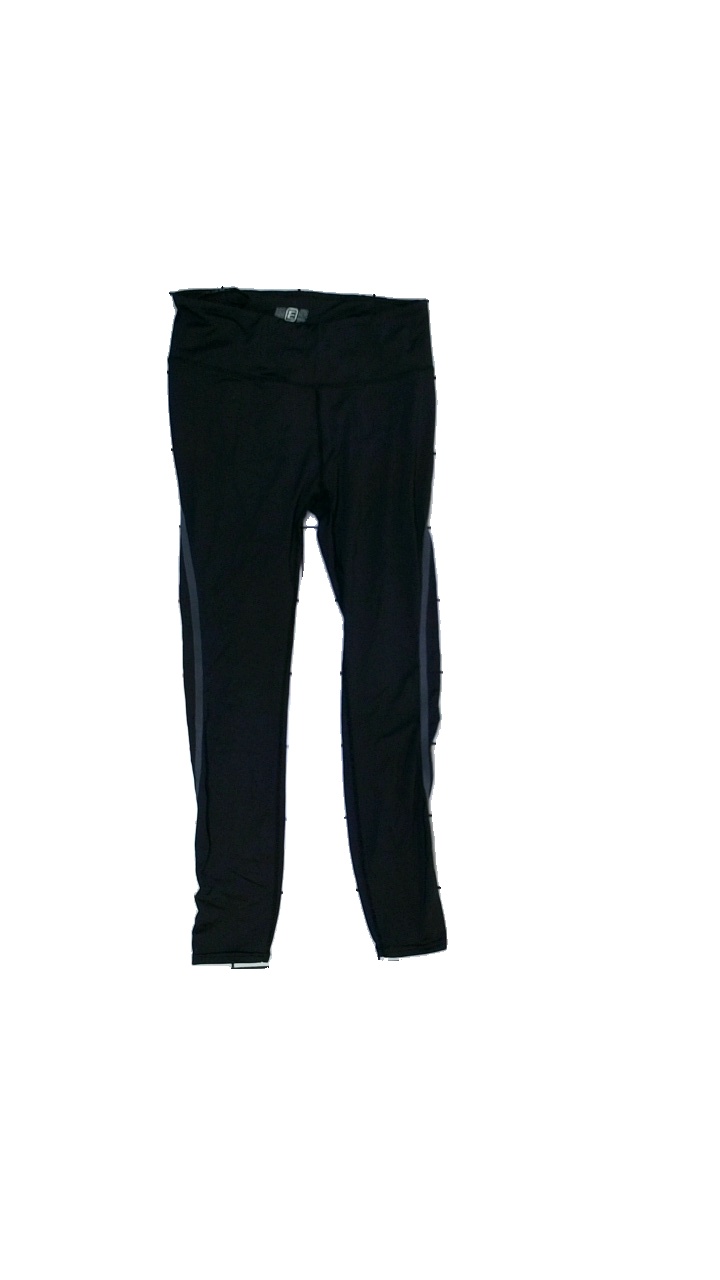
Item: Tights (Ladies)
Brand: Energetics
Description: Black tights
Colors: Black, Grey
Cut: Regular
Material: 80% nylon, 20% elastane
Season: All
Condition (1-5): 2
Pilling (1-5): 5
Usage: Export
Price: <50